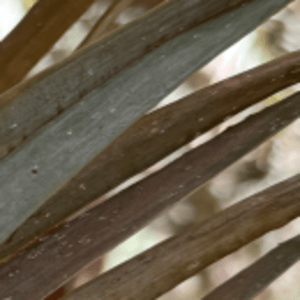
Label: Rachis Blight